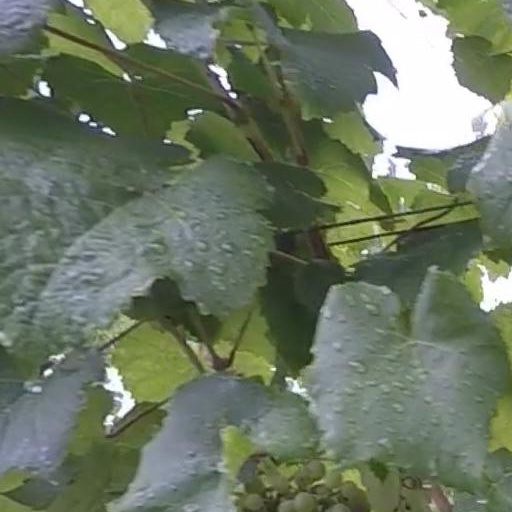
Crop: grape